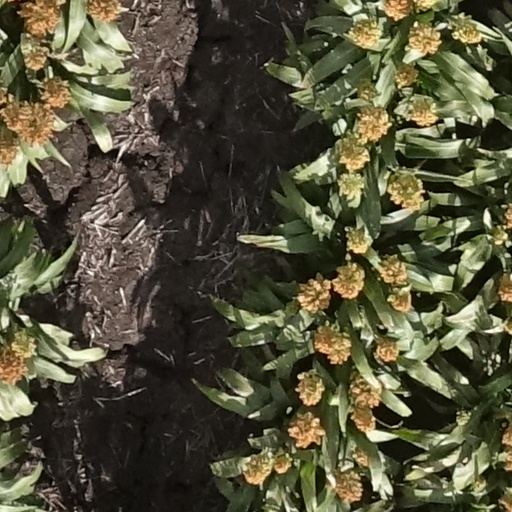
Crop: sorghum